Automatische treinbeïnvloeding

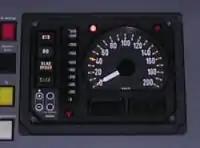
An ATB-NG DMI/speedometer

Since 1990 a second generation, ATB-NG (ATB Nieuwe Generatie "English: ATB New Generation"), has been developed to overcome all the problems posed by ATB-EG. The systems is completely different from ATB-EG and operates nearly equal to ETCS Level 1, ATB-EG and ATB-NG can both can safely be installed at the same track as they do not interfere with each other. Trainborne ATB-NG equipment is also able to receive ATB-EG signals, making the system backwards compatible. Because major, electrified routes received priority when installing ATB-EG, ATB-NG is almost exclusively found on diesel-lines as these were the only unprotected routes when the system came out. One exception is the former diesel line between Zwolle and Wierden which was electrified between 2016 and 2017.